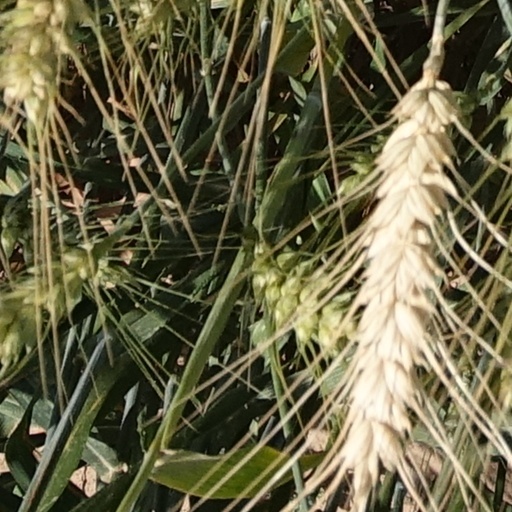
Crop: wheat